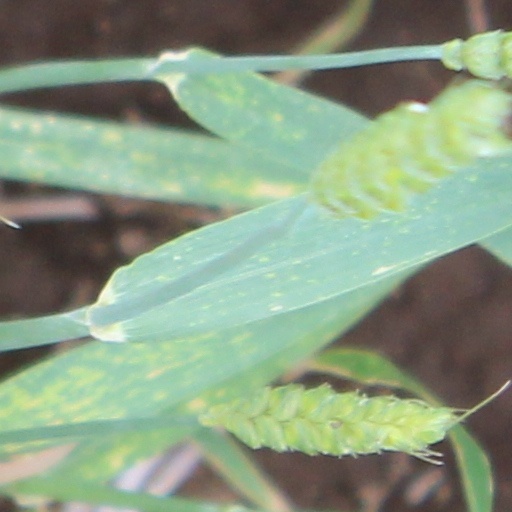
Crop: wheat